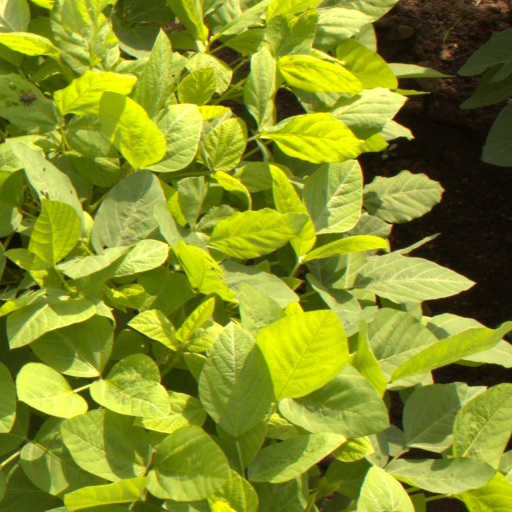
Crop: soybean